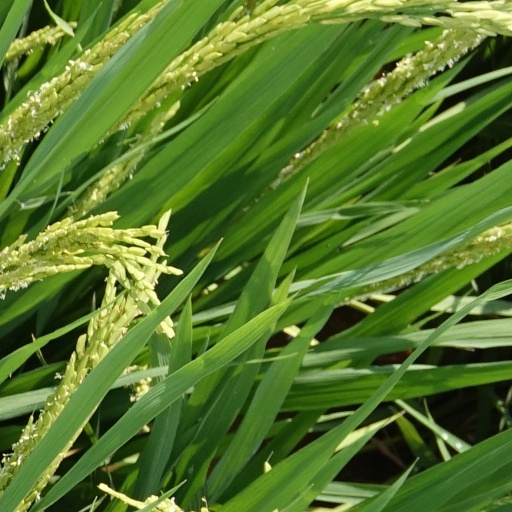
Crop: rice